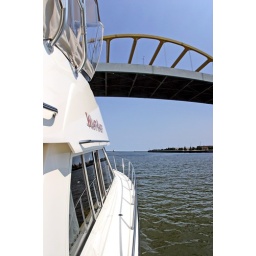
Passing under the bridge on our way out of the river after filling up our air tanks.